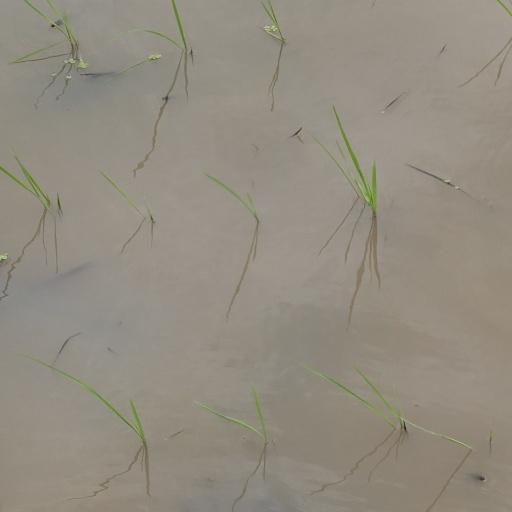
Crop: rice